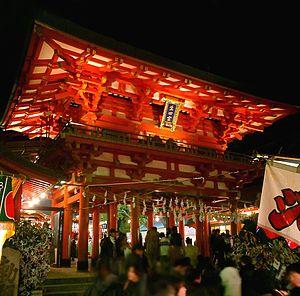
L' Ikuta-jinja est un sanctuaire shinto de Kōbe qui fait partie des plus anciens sanctuaires du Japon.